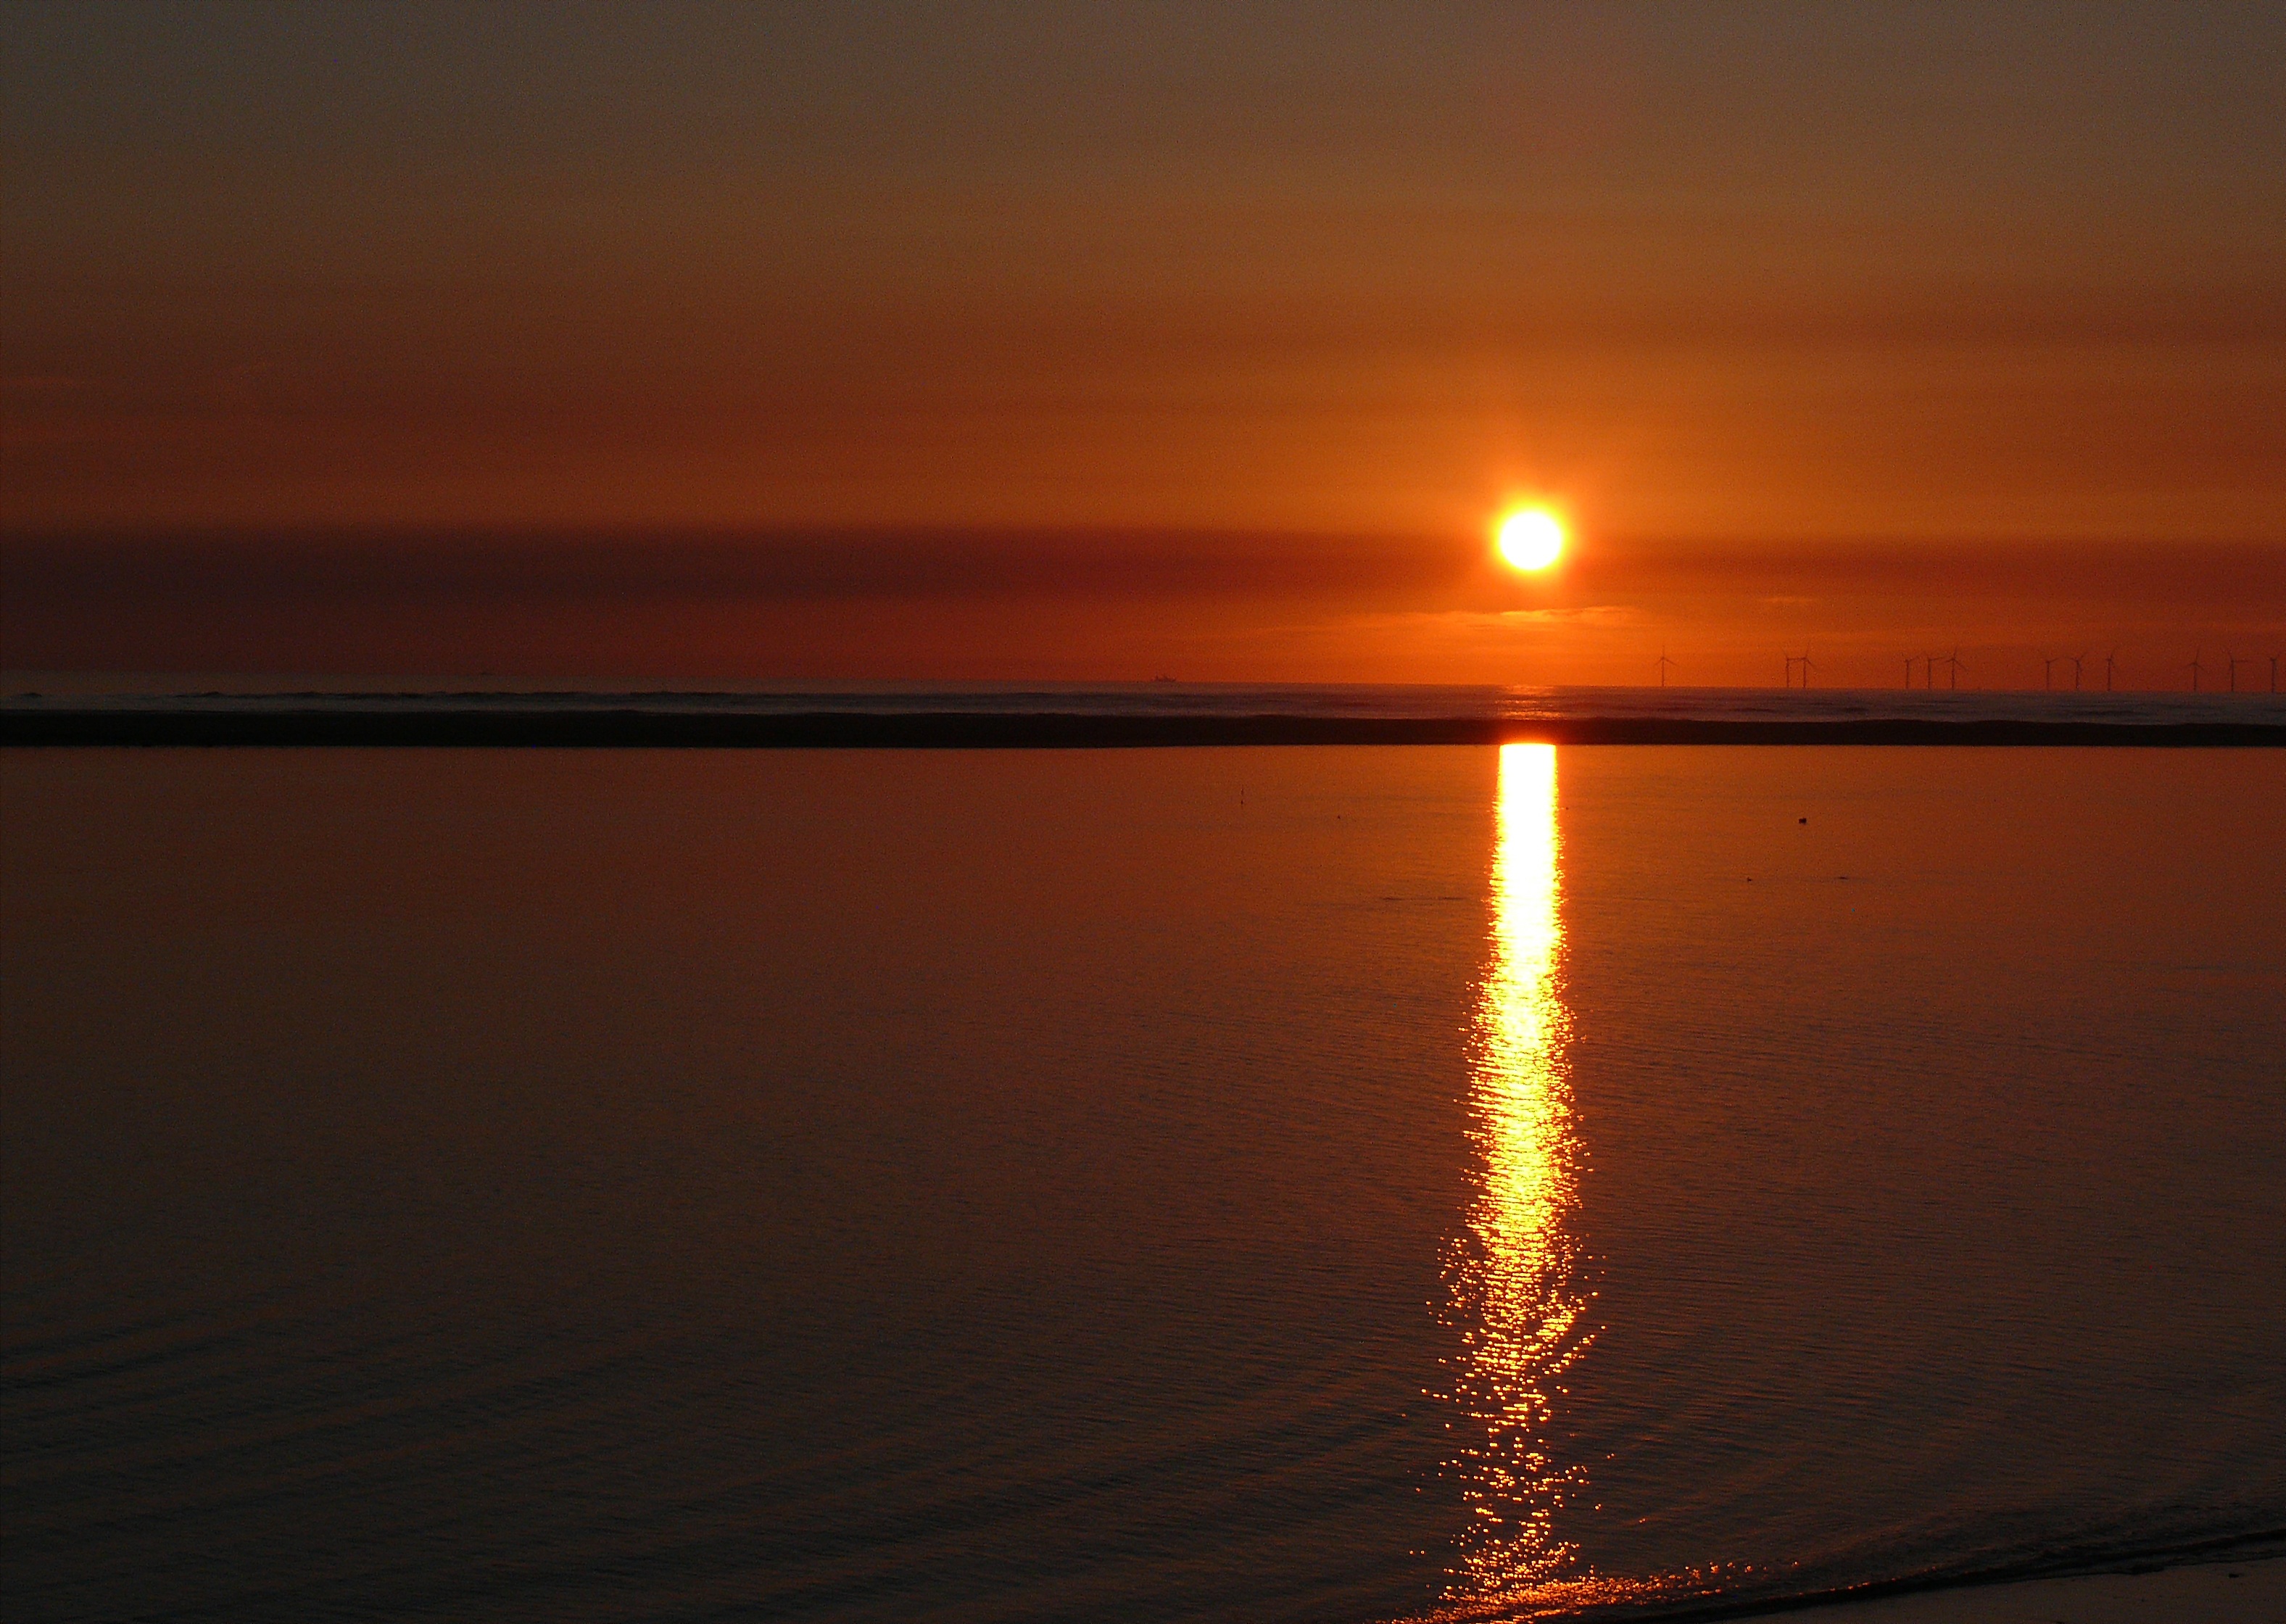
beach, sea, water, ocean, horizon, sky, sun, sunrise, sunset, sunlight, morning, dawn, atmosphere, dusk, evening, reflection, red, romantic, clouds, beautiful, sundown, mood, evening sun, abendstimmung, afterglow, evening sky, solar energy, red sky at morning